Cold War

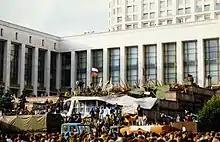
August Coup in Moscow, 1991

Carter responded to the Soviet invasion by withdrawing the SALT II treaty from ratification, imposing embargoes on grain and technology shipments to the USSR, and demanding a significant increase in military spending, and further announced the boycott of the 1980 Summer Olympics in Moscow, which was joined by 65 other nations. He described the Soviet incursion as "the most serious threat to the peace since the Second World War".